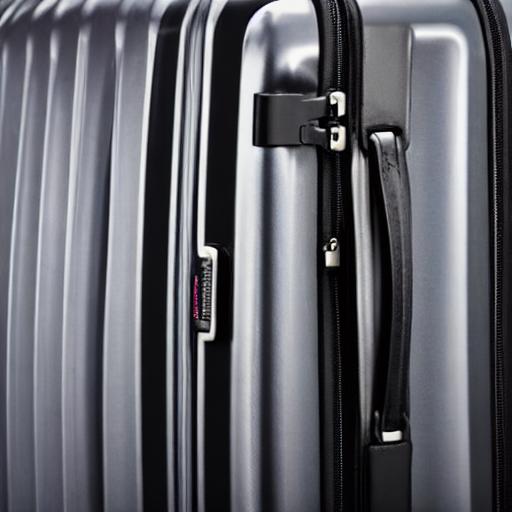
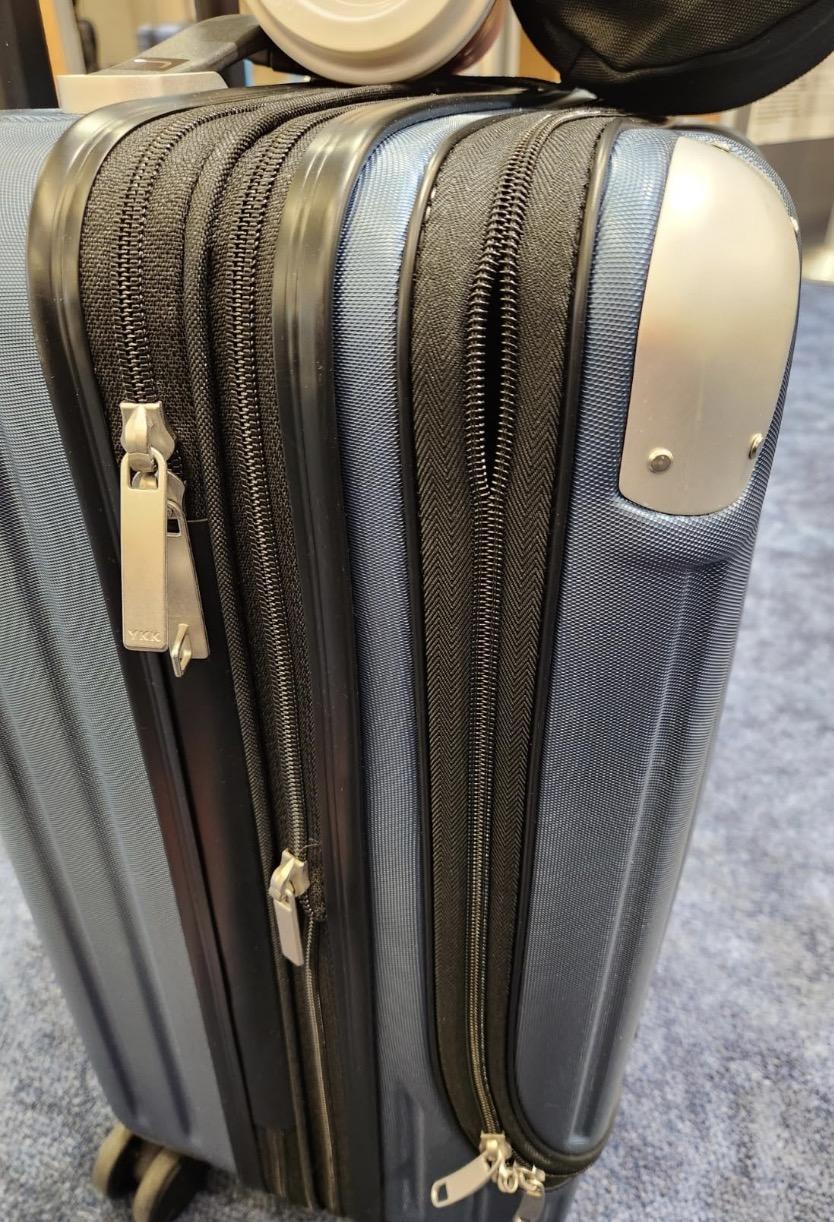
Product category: items_tea
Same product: no